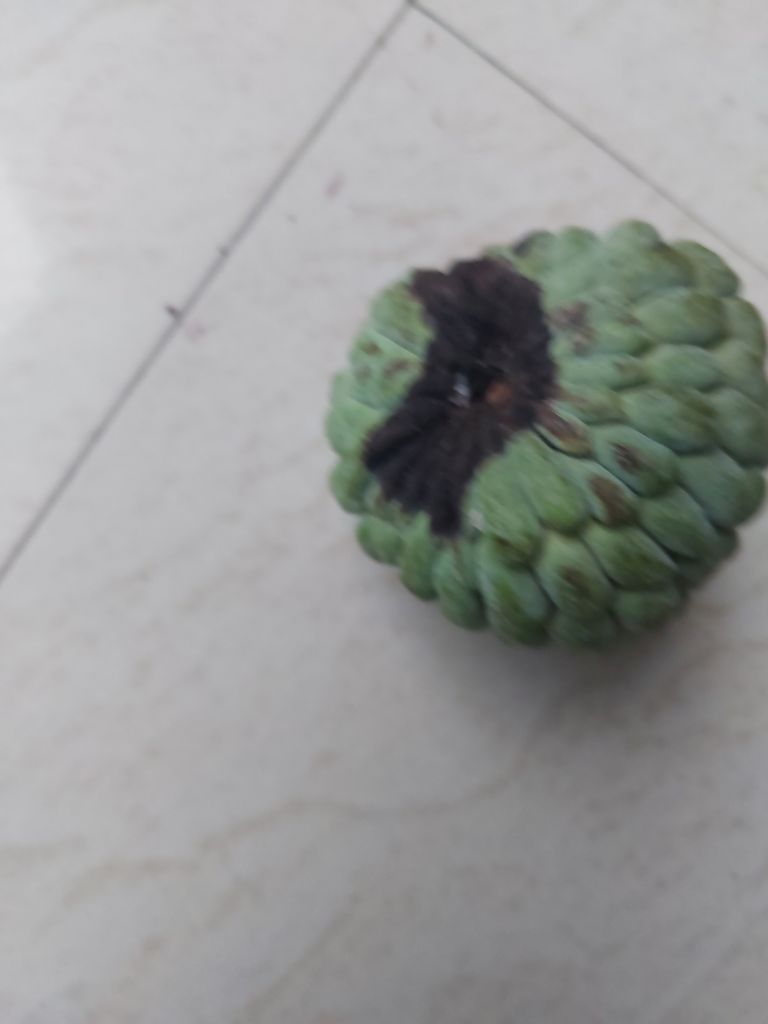
Disease label: Diplodia Rot